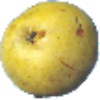
Label: pear_monster